Cecil Polhill

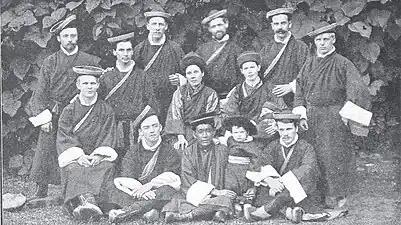
Annie Royle Taylor's "Tibetan Pioneer Band" in Tibetan dress, of which Polhill assumed the leadership; .

In 1894, at Annie Royle Taylor's suggestion, Polhill assumed the leadership of her Tibetan Pioneer Mission, whose members included Edvard Amundsen and Theo Sørensen. Under his guidance, the mission band continued their work in British Bhutan and on the Sino-Tibetan border. After helping with mission work in Kalimpong, India in 1896, he moved to Tatsienlu, a Khams Tibetan city west of Sichuan, where he established a missionary station along with other four CIM missionaries in 1897, which paved the way for the future construction of the Gospel Church of Tatsienlu. He returned from China in 1900 in the wake of the Boxer Uprising.